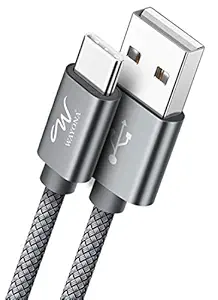
Wayona USB Type C 65W Fast Charging 2M/6Ft Long Flash Charge Cable 3A QC 3.0 Data Cable Compatible with Samsung Galaxy S21 S10 S9 S8
Category: Computers&Accessories
Price: 325 (list price: 999)
Rating: 4.3 (2,651 ratings)
About this product: ~ QC3.0 FAST CHARGING & DATA SYNC : This 2meter/3ft USB C cable support QC3.0 Fast Charging and Data Syncing, max current 3.0A and transfer speed up to 480Mbps. Built-in 56K pull-up resistor and strong metal connections provide outstandingly reliable conductivity and stability.|~ NYLON BRAIDED, EXTREME DURABILITY : With a tested 20000+ bend lifespan, usb c charging cable with heavy duty braided and strong metal connections is far more durable with best price for your long life charging use.|~ WIDELY COMPATIBILITY : Wayona usb type c charging cords with fast charge is Compatible with Samsung Galaxy S20 S20+ S20 Ultra S10e S10 Lite S10 S10+ S8 S8+ S9 S9+ Note 8 Note 9 Note 10, Samsung A8 A9 2018 M20 M21 M30 M31 M30s A20e A30 A40 A50 A70 A51 A71 A80 A90, Moto G8 G8+ G8 Power G8 Power Lite/ G7 G7 Plus G7 Power/G7 Play/G6/G6 plus, Sony Xperia XZ/XZ2 Premium L3 L4, HTC 10 U11+,Xiaomi and other USB type c devices.|~ MULTI-LENGTH (1M /2M) : We supply extra long USB type C charger cables. Much longer than your original cable. You can get the quick charging while lying on bed, sofa, car backseat or outdoor etc.|~ 12 MONTHS FREE QUALITY GUARANTEE : WAYONA promise the reliable guarantee for your top rated USB C cables, please contact our service team any time if you have any question or need any help regarding product.